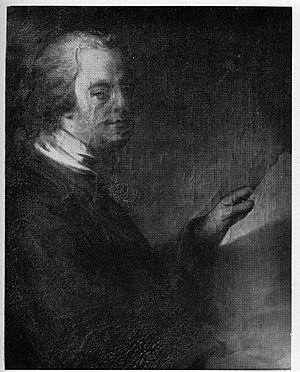
Peder Ascanius est un zoologiste et minéralogiste norvégien, né à Aure, le 24 mai 1723, et décédé à Copenhague, le 4 juin 1803.